Nip the Buds, Shoot the Kids

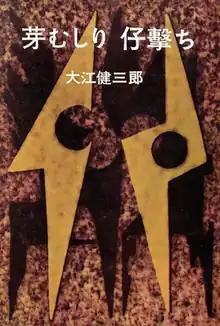
1994 Kodansha reprint cover

; also known as ""Pluck the Bud and Destroy the Offspring"") is a 1958 novel by Japanese author Kenzaburō Ōe. It is Ōe's first novel, written when he was 23 years old.